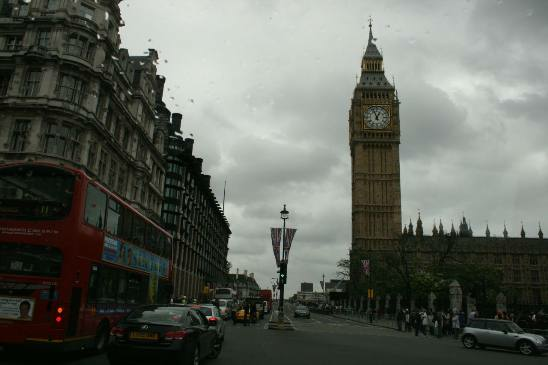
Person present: No